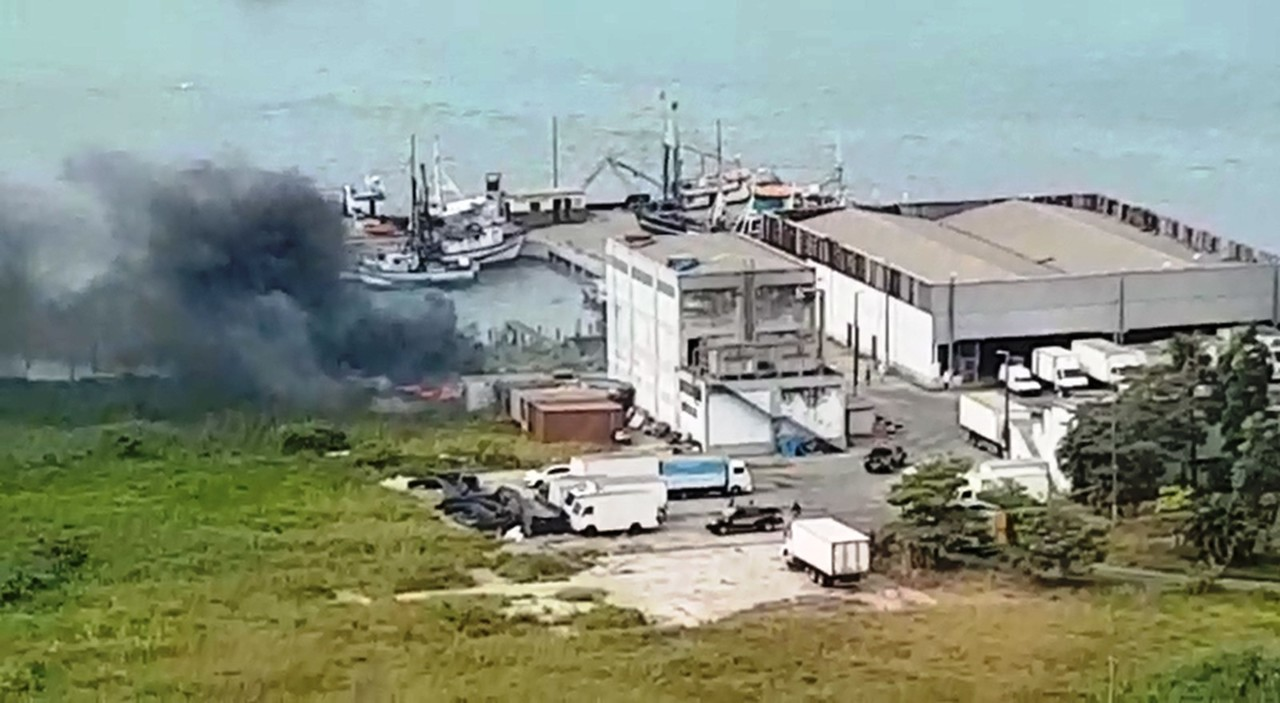
Fire: no
Smoke: yes